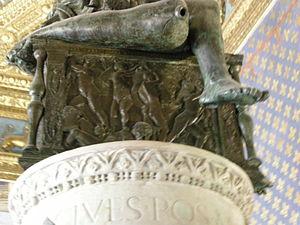
Judith et Holopherne est une statue en bronze réalisée par Donatello entre 1453 et 1460. Depuis 1988 elle est conservée Sala dei Gigli de Palazzo Vecchio à Florence.